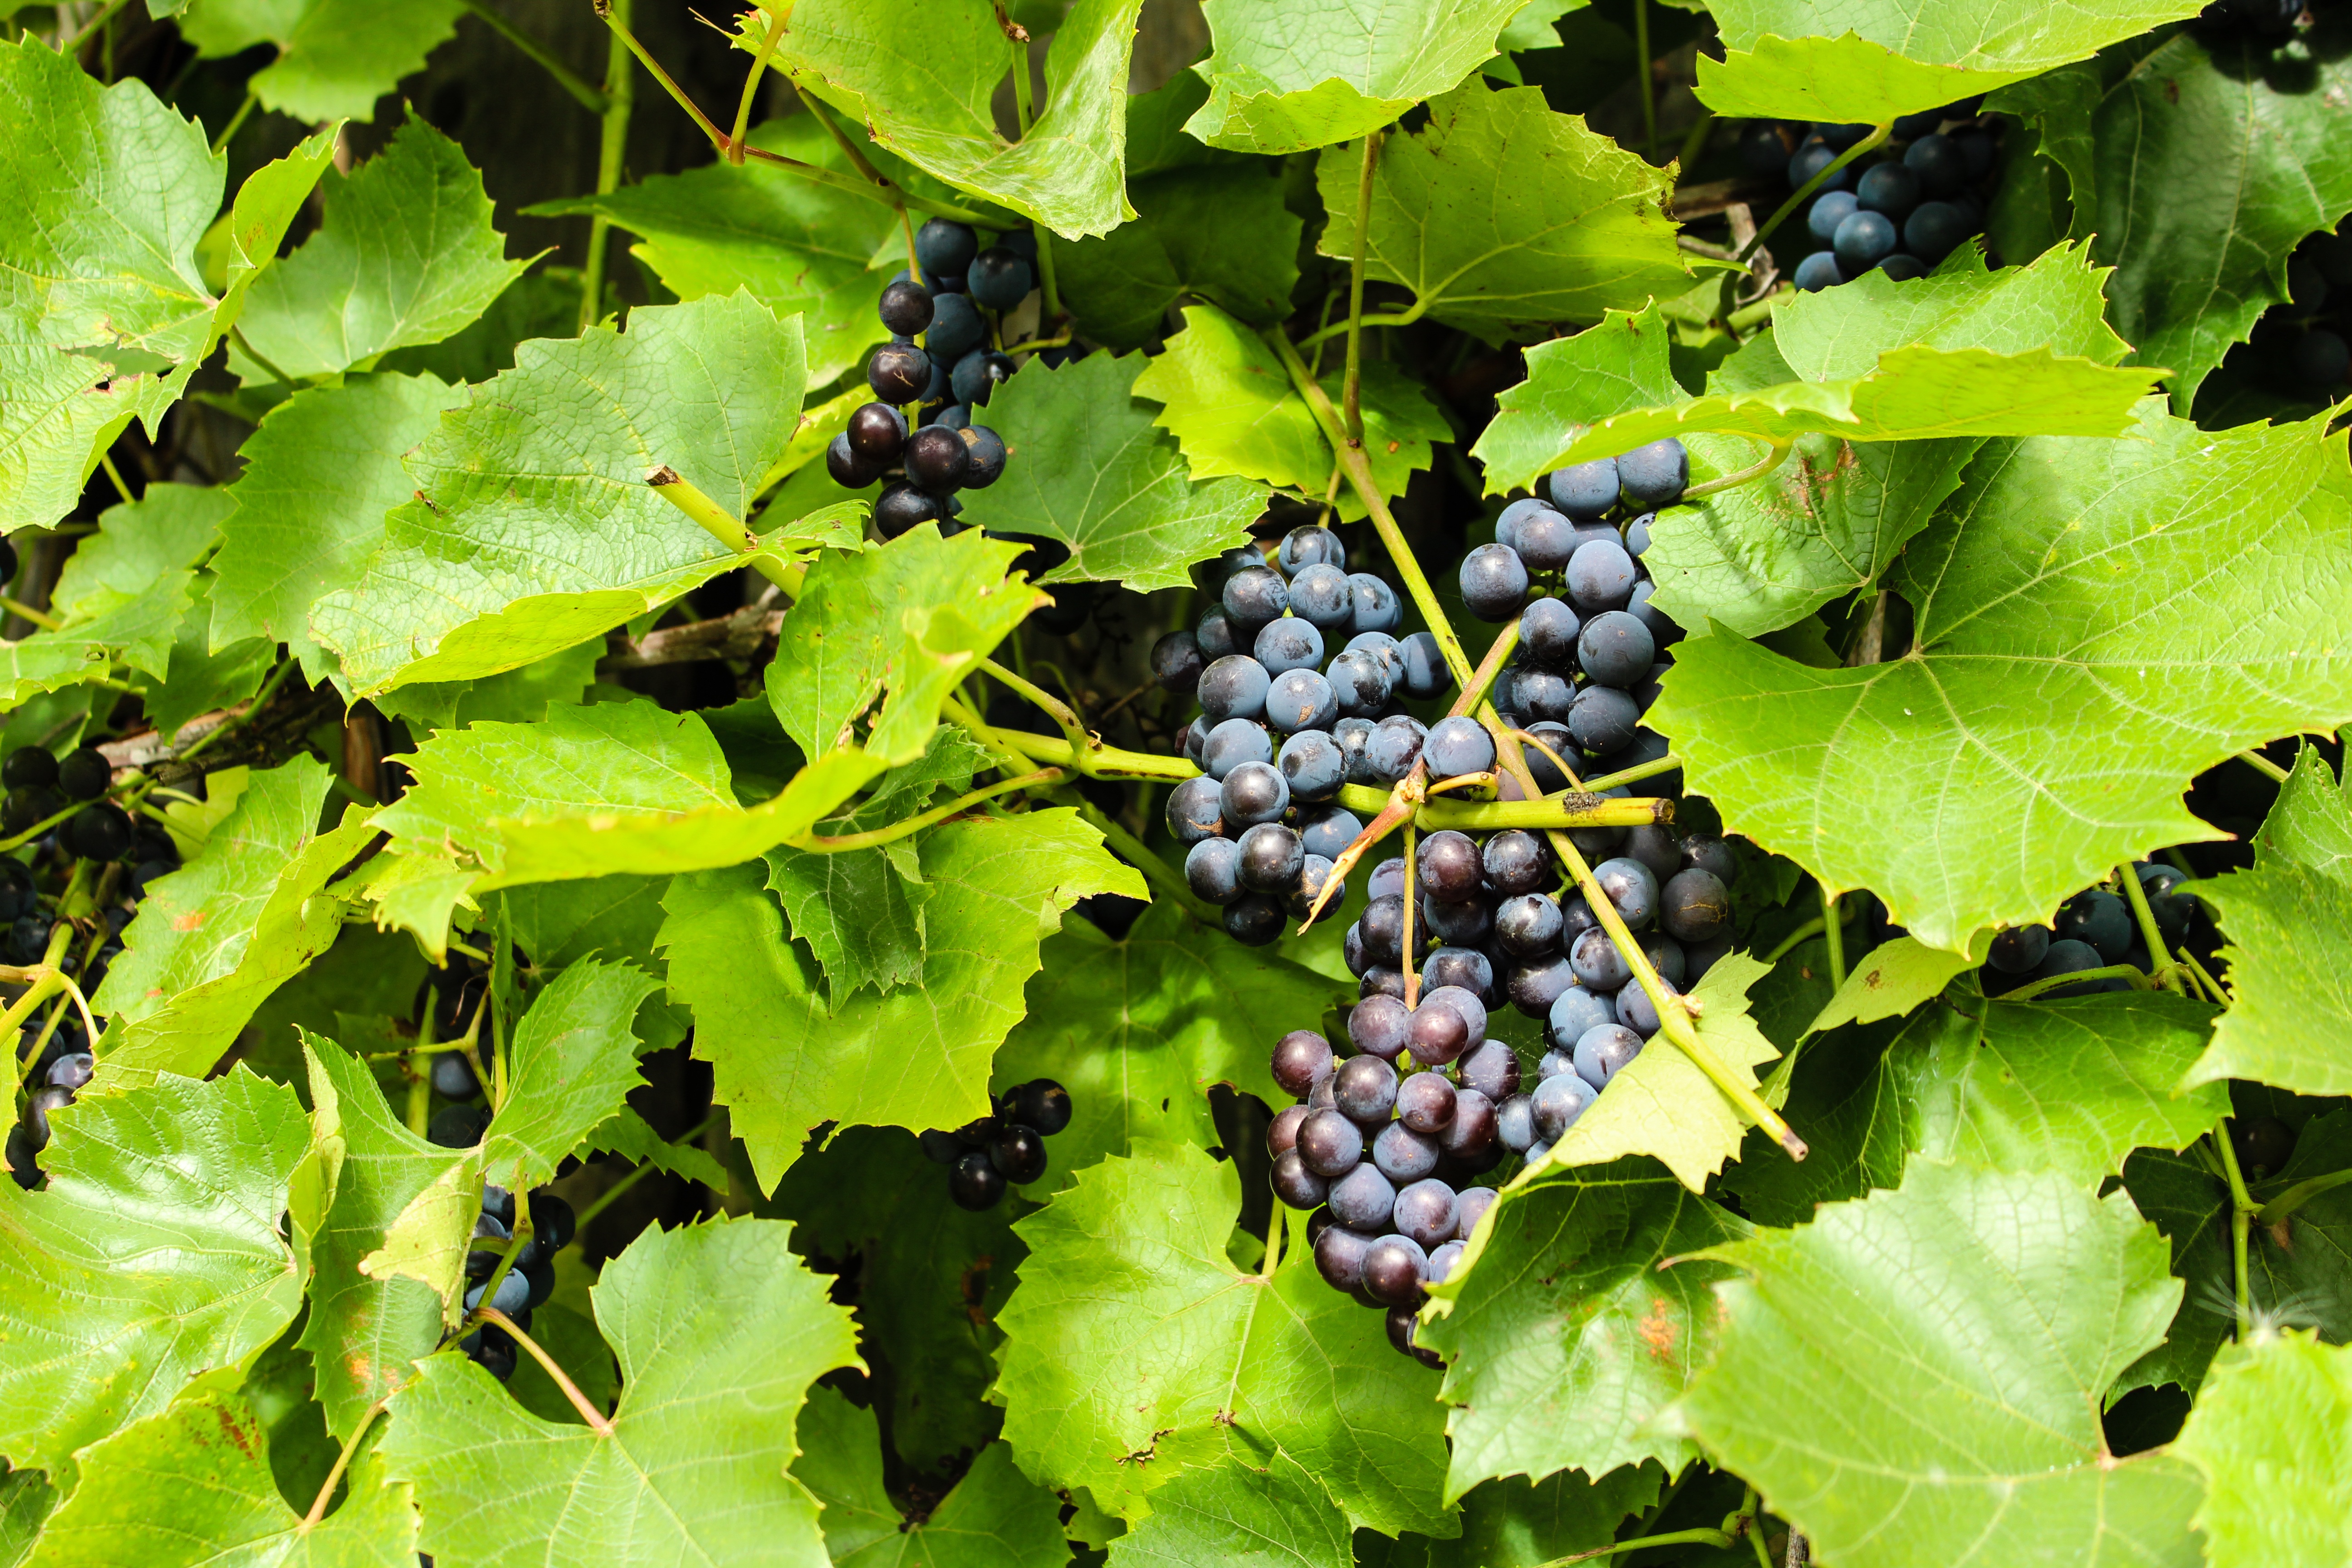
tree, nature, plant, grape, vineyard, bunch, wine, fruit, berry, leaf, flower, food, green, harvest, produce, autumn, agriculture, outdoors, flowering plant, vitis, grape leaves, land plant, grapevine family